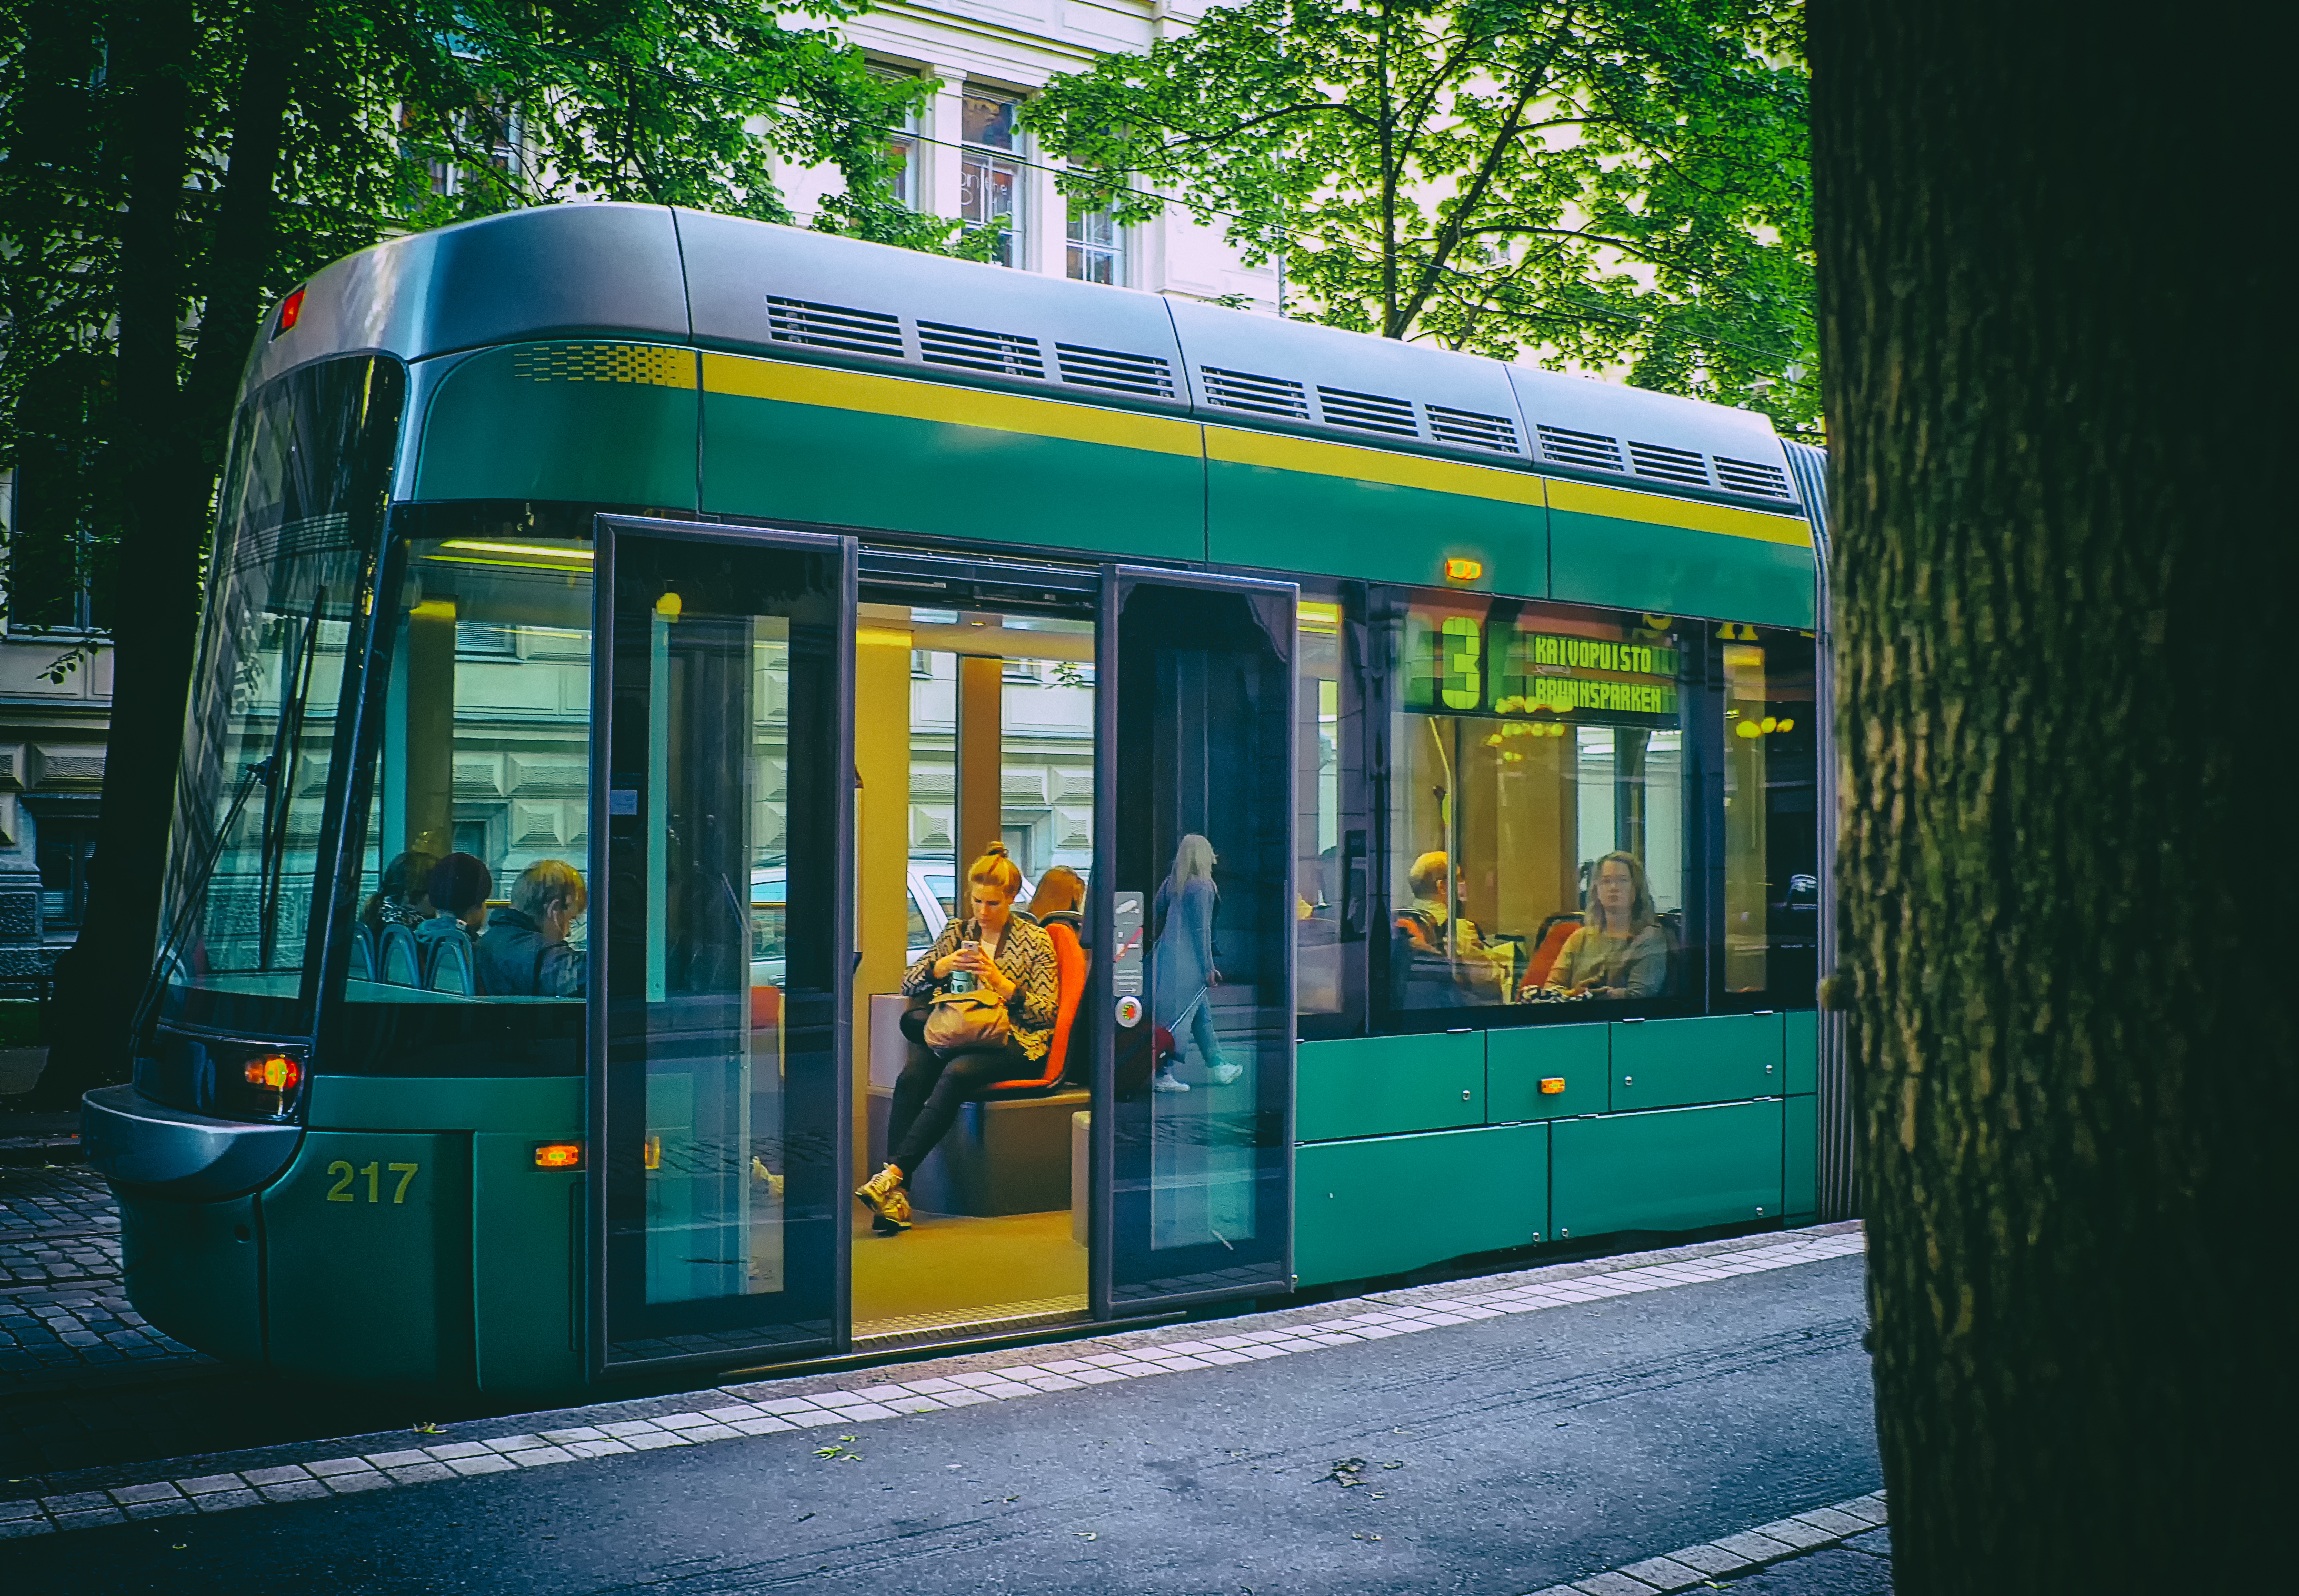
people, street, tram, transport, vehicle, public transport, trees, finland, helsinki, stop, bulevardi, rolling stock